Rory Gallagher

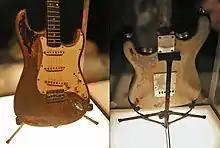
Gallagher's Stratocaster on display in Dublin, 2007

Despite describing the break-up of Taste as a "traumatic" and "very dreadful time", particularly because "the press all attacked me as if I was some kind of dictator", Gallagher always refused to publicly speak ill of the other band members. He would later reflect on the break-up with regret, describing it as a "communications breakdown" that "shouldn't have been allowed to happen".